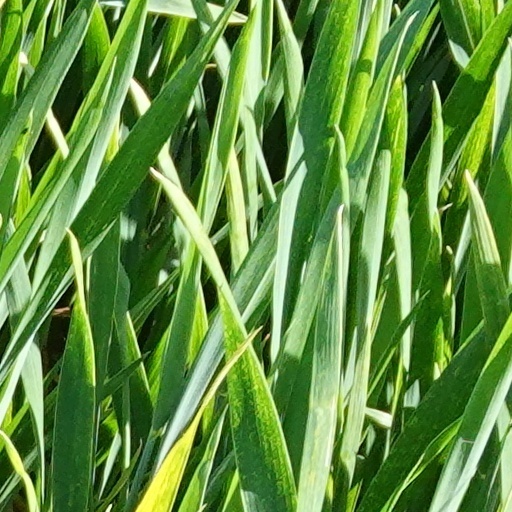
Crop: wheat